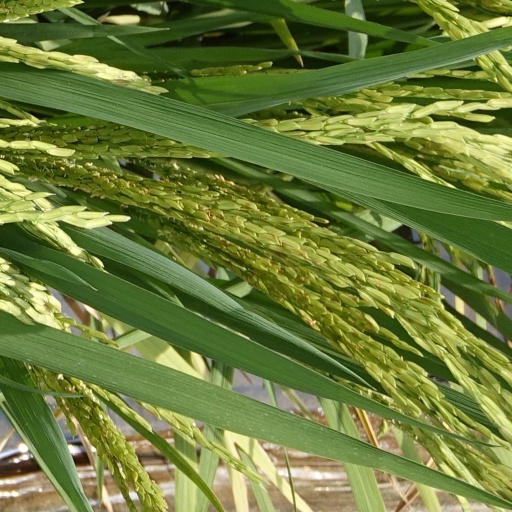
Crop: rice